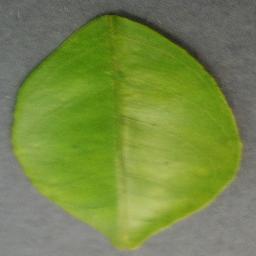
Label: Orange___Haunglongbing_(Citrus_greening)